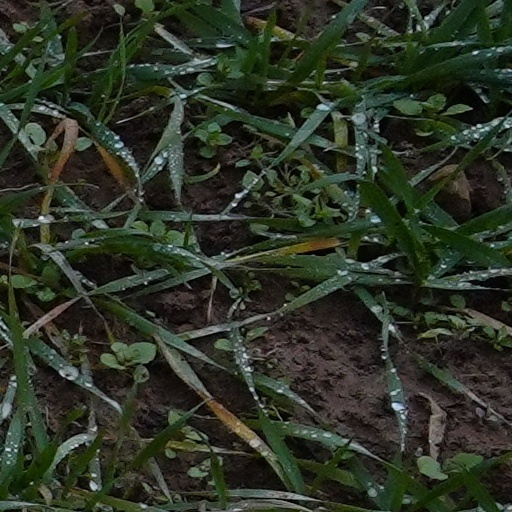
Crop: wheat